Society of Authors, Composers and Music Publishers in Israel

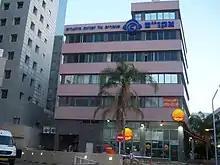
ACUM building in Ramat Gan, Israel

As of 2016, the organization has 10,125 members, of which 149 are publishers. There are no membership dues. To qualify for membership, artists must be active in the fields of literature and music, and have their works "used on a public basis".